Sara Ulrik

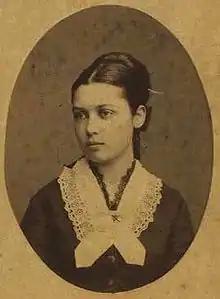
Photograph of Ulrik by Georg Emil Hansen, 1870s

Sara Brigitte Ulrik née Tscherning (9 July 1855, Ørholm, Denmark–22 May 1916, Copenhagen, Denmark) was a Danish flower painter.